William M. Evarts

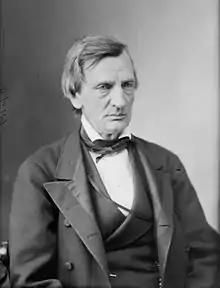
Evarts, 1865–1880

William Maxwell Evarts (February 6, 1818February 28, 1901) was an American lawyer and statesman from New York who served as U.S. Secretary of State, U.S. Attorney General and U.S. Senator from New York. He was renowned for his skills as a litigator and was involved in three of the most important causes of American political jurisprudence in his day: the impeachment of a president, the Geneva arbitration and the contests before the electoral commission to settle the presidential election of 1876.